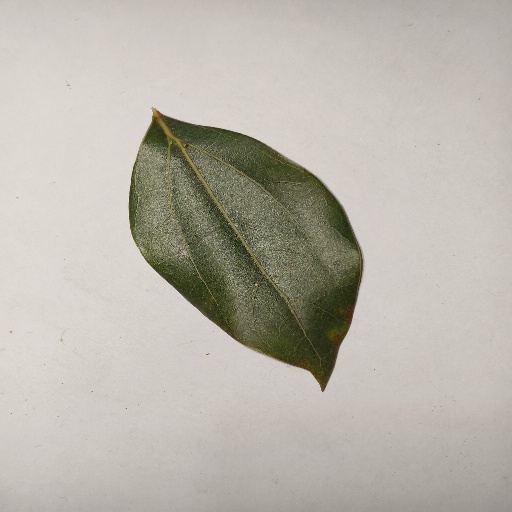
Species: Camphor
Leaf condition: Healthy Leaf